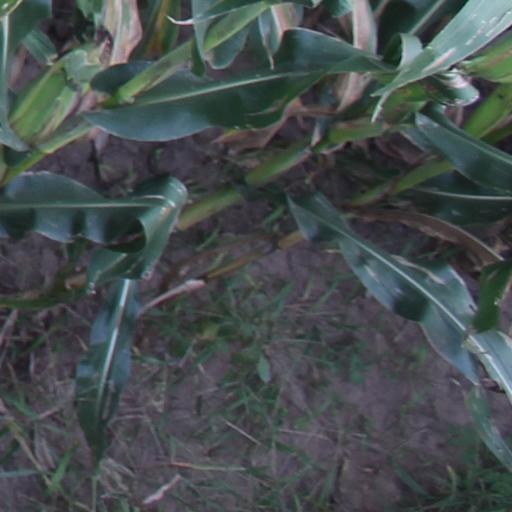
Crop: maize; corn